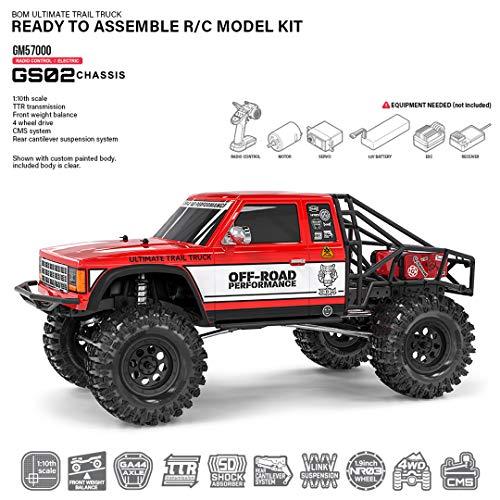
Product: Gmade 57000 1/10 GS02 BOM 4WD Ultimate Trail Truck Kit
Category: Toys & Games | Hobbies | Remote & App Controlled Vehicles & Parts | Remote & App Controlled Vehicles | Trucks
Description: Comes with rugged Ga44 axles.
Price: $329.99